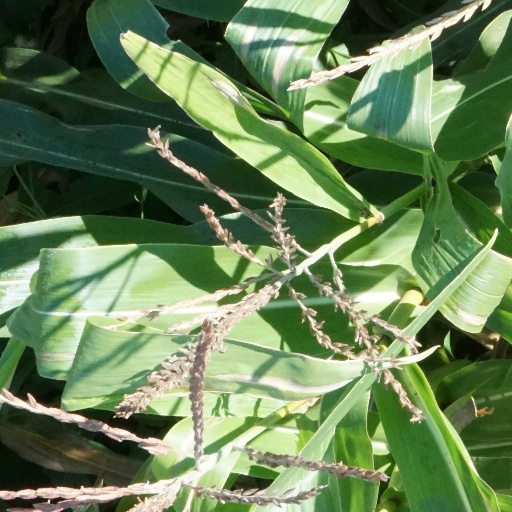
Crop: maize; corn